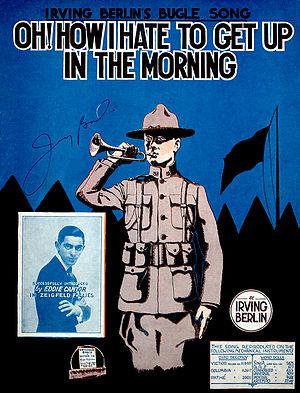
Irving Berlin, de son vrai nom Israel Isidore Beilin puis Baline, est un compositeur et parolier américain d'origine juive russe, né le 11 mai 1888 dans l'Empire russe, soit à Talatchyn près de Moguilev en Biélorussie d'aujourd'hui, soit à Tioumen dans l'actuelle Russie, et mort le 22 septembre 1989 à New York aux États-Unis, à l'âge de 101 ans.